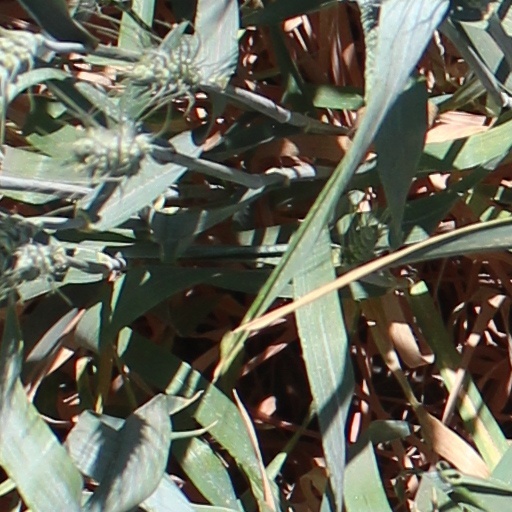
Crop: wheat